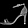
Label: Sandal